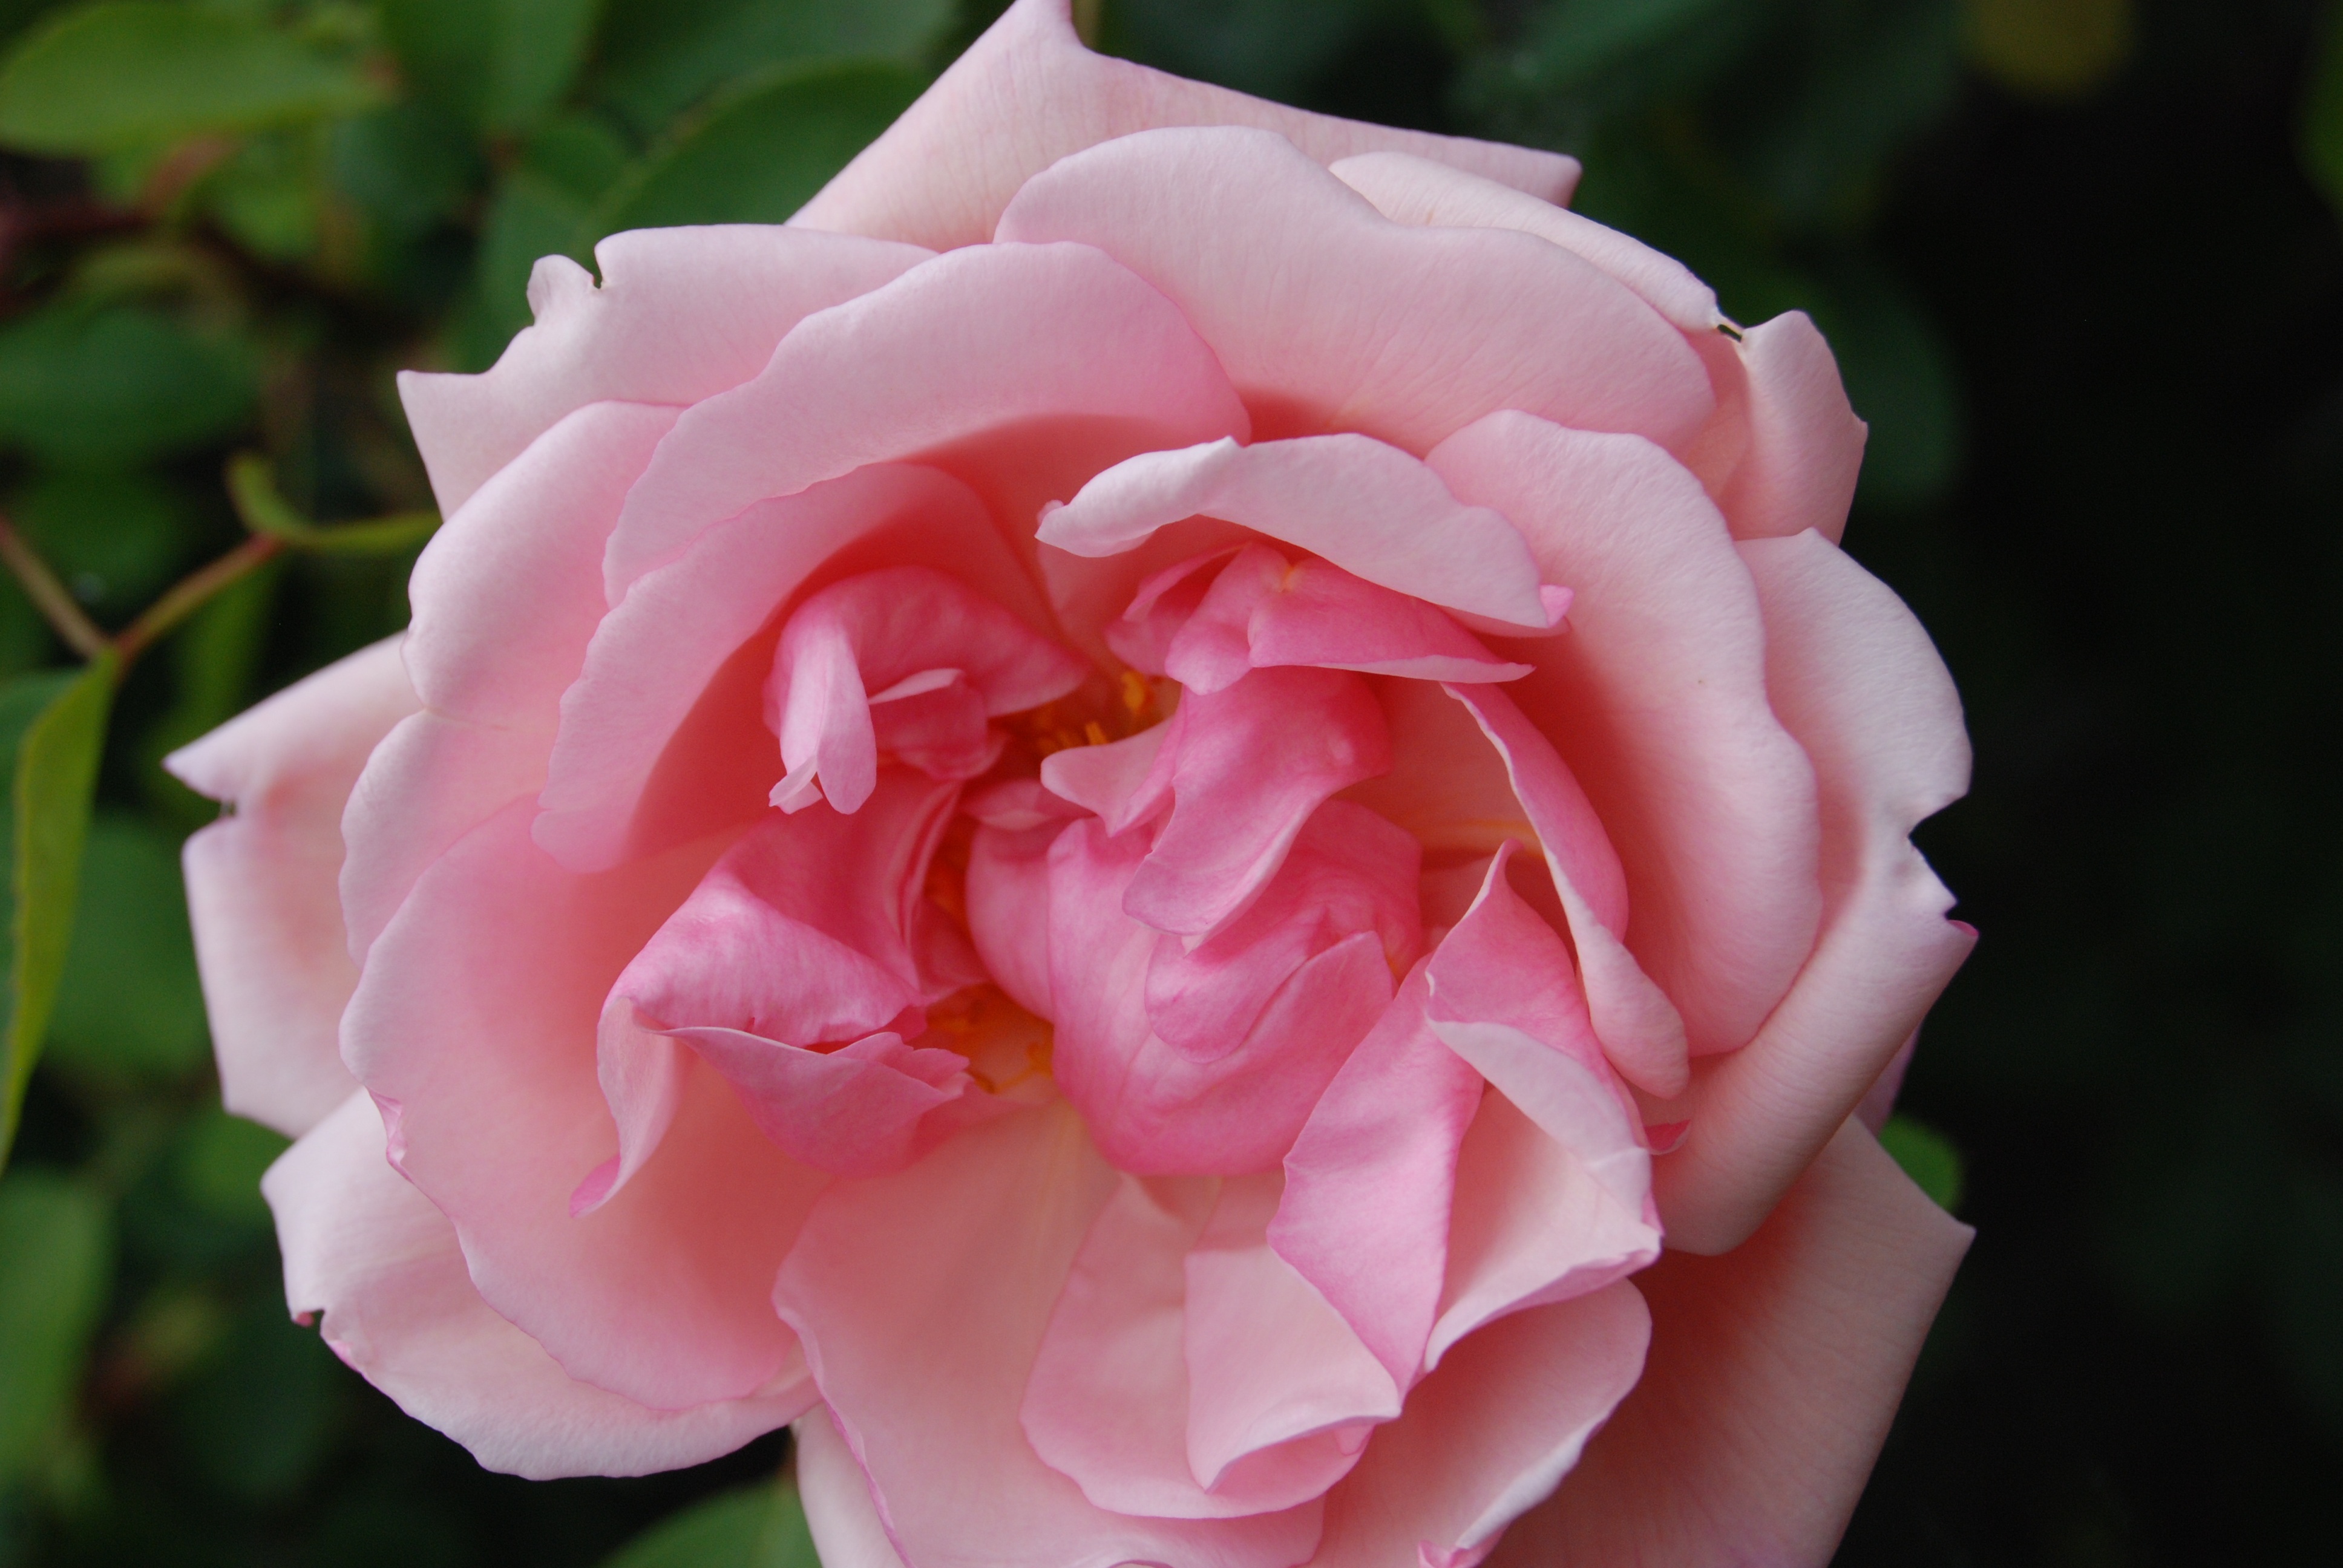
plant, flower, petal, bloom, rose, pink, flora, petals, beautiful, floribunda, macro photography, flowering plant, garden roses, rose family, land plant, rosa centifolia, rose order